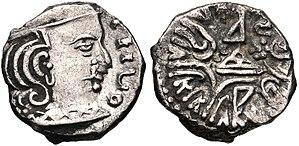
Rudrasimha III est le dernier souverain des Satrapes occidentaux en Inde, au cours du IVᵉ siècle.